Offshoots of Operation Car Wash

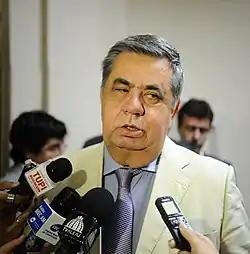
Jorge Picciani arrested in Operation Old Prison.

On 5 September 2017, Federal Police carried out the Lost Treasure Operation. It represented the second phase of Cui Bono?, which was an offshoot of Catiline Orations. The target of the operation was an apartment connected to Geddel Vieira Lima. In the operation more than 51 million reals ($ million) were seized in bags and boxes.